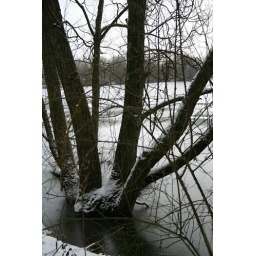
tree in lake